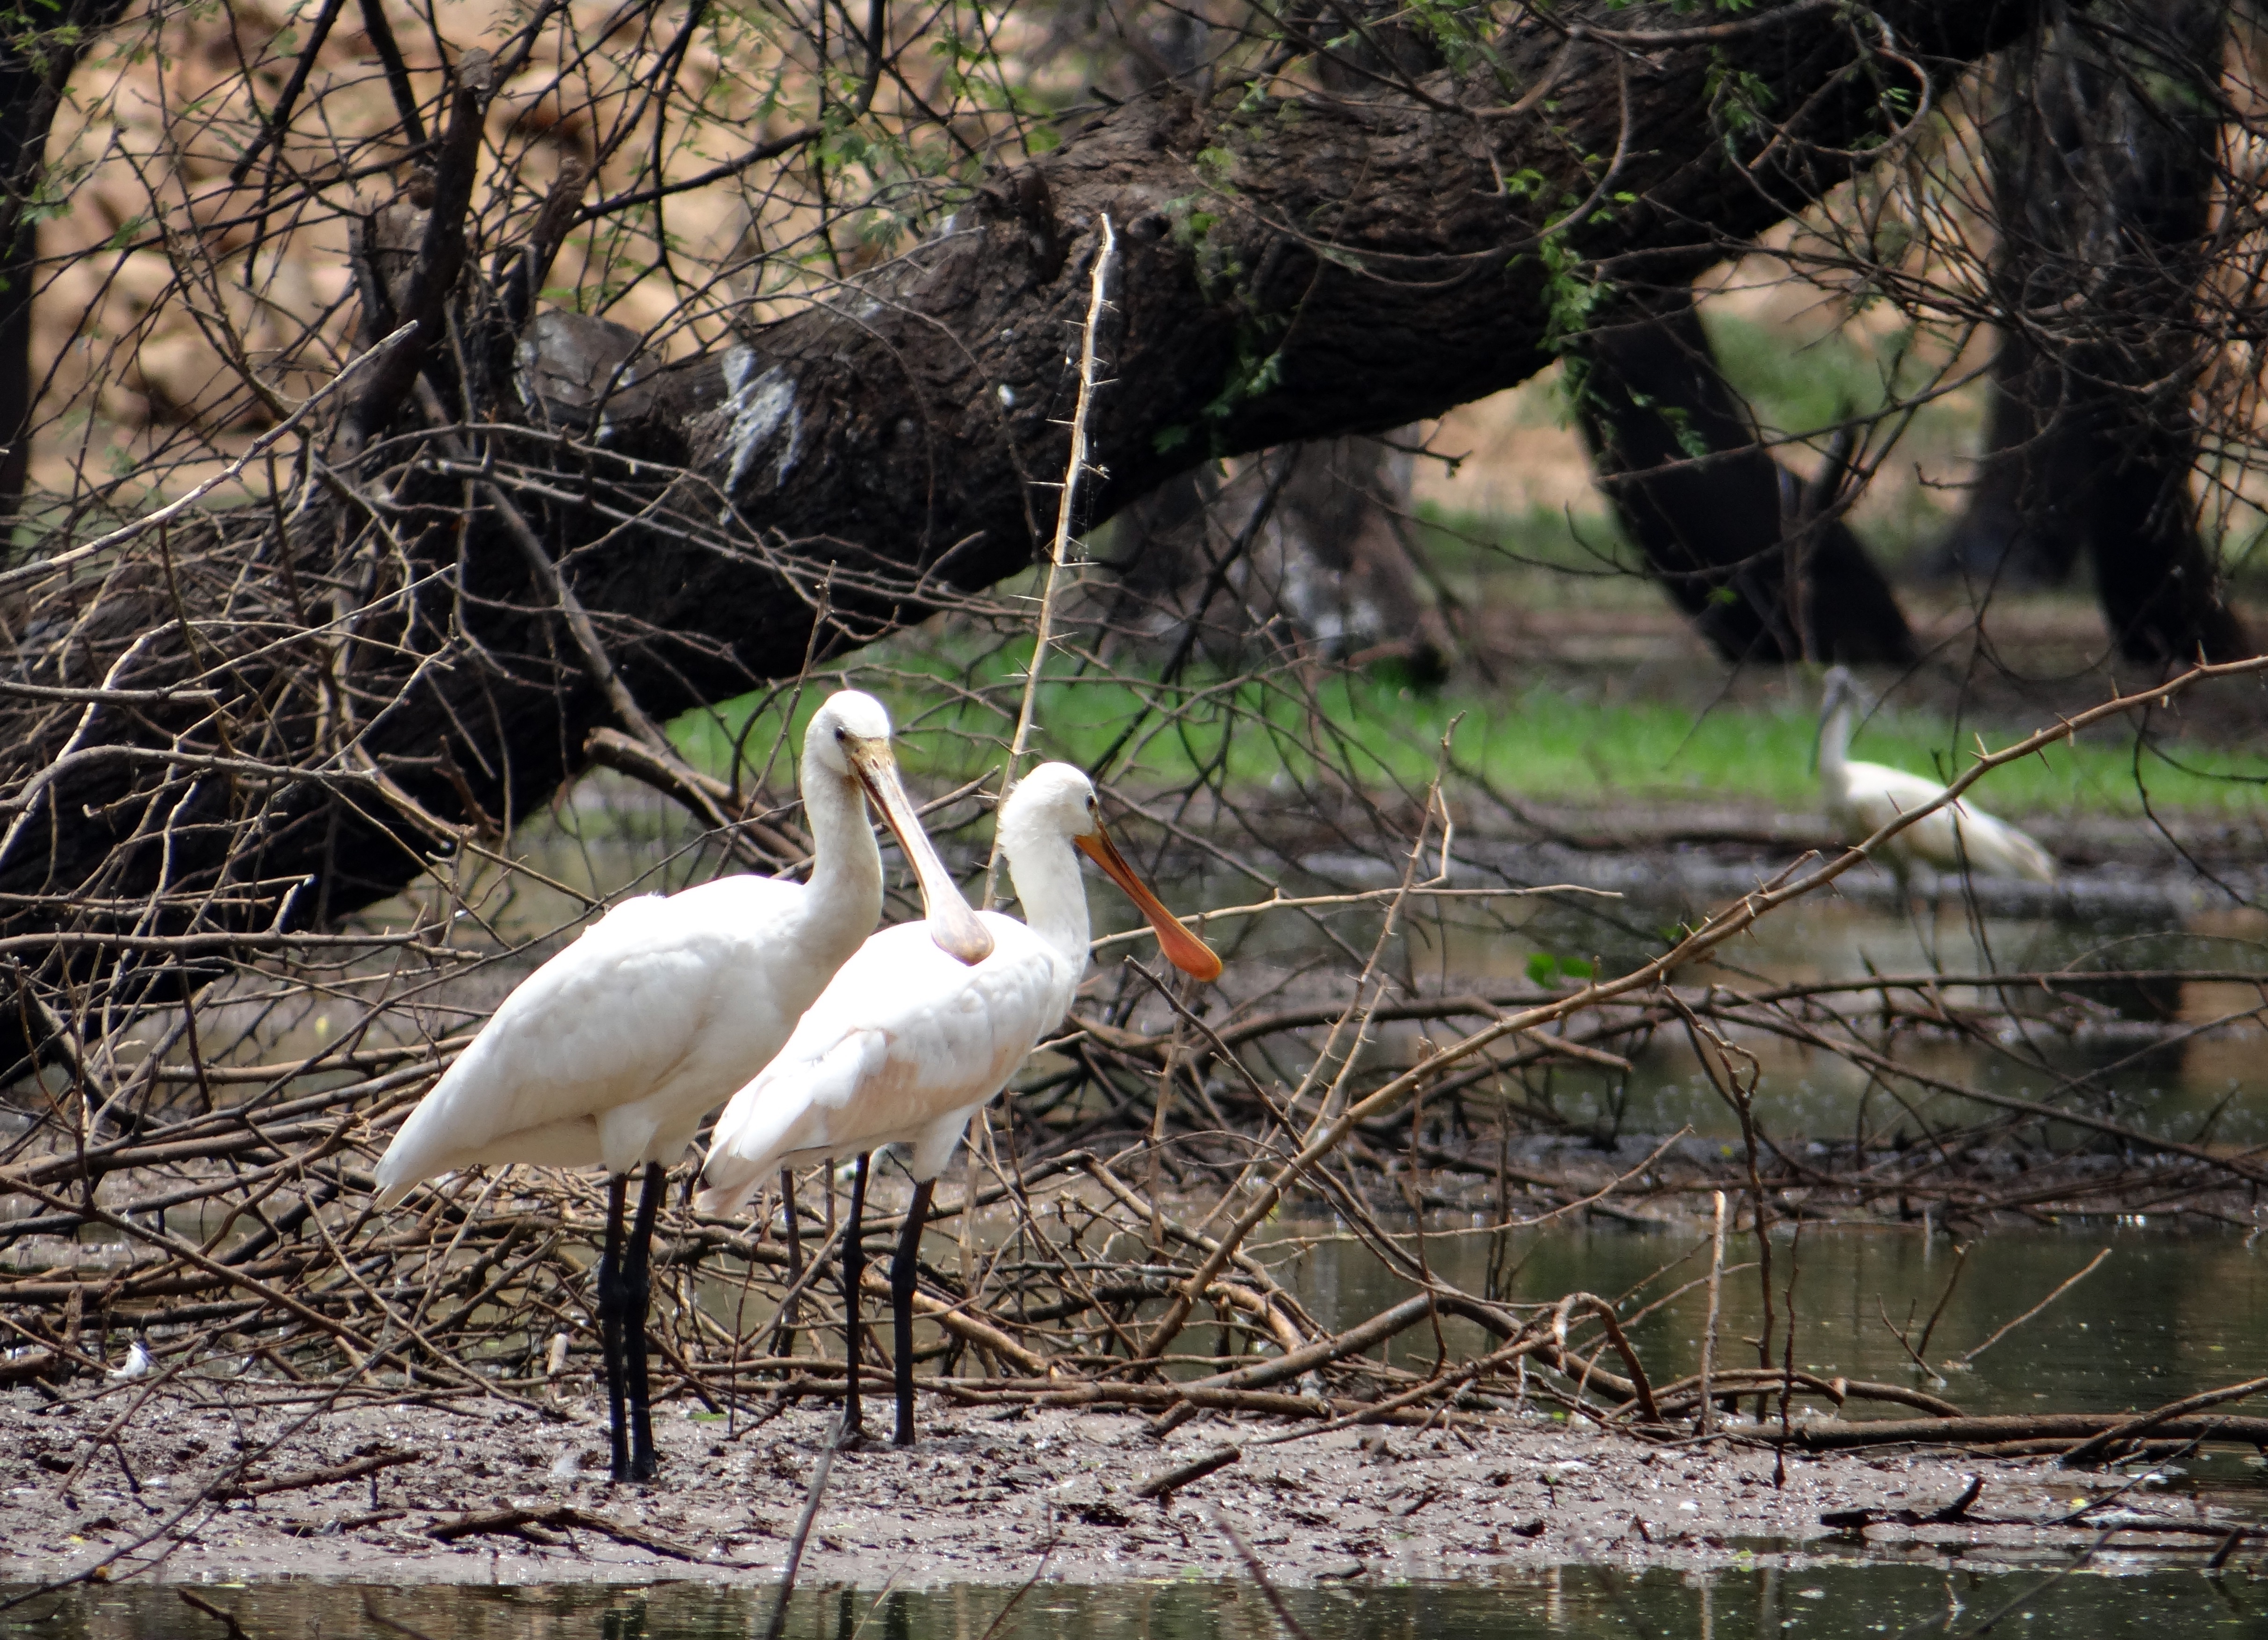
nature, bird, wildlife, beak, fauna, wetland, vertebrate, sanctuary, india, egret, heron, wader, spoonbill, karnataka, eurasian spoonbill, ankasamudra